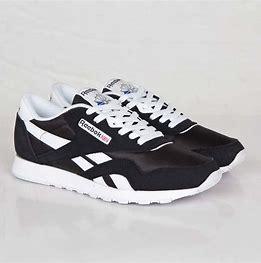
Brand: Reebok
Model: Classic Nylon